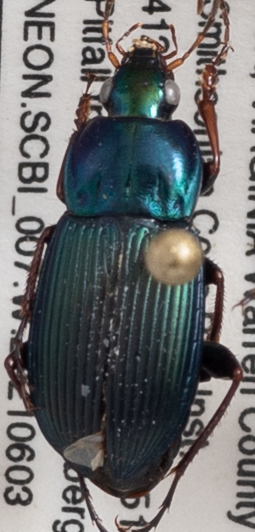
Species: Poecilus lucublandus
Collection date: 2021-06-03
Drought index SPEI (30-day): -1.532
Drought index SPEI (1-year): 0.072
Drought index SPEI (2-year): -0.24